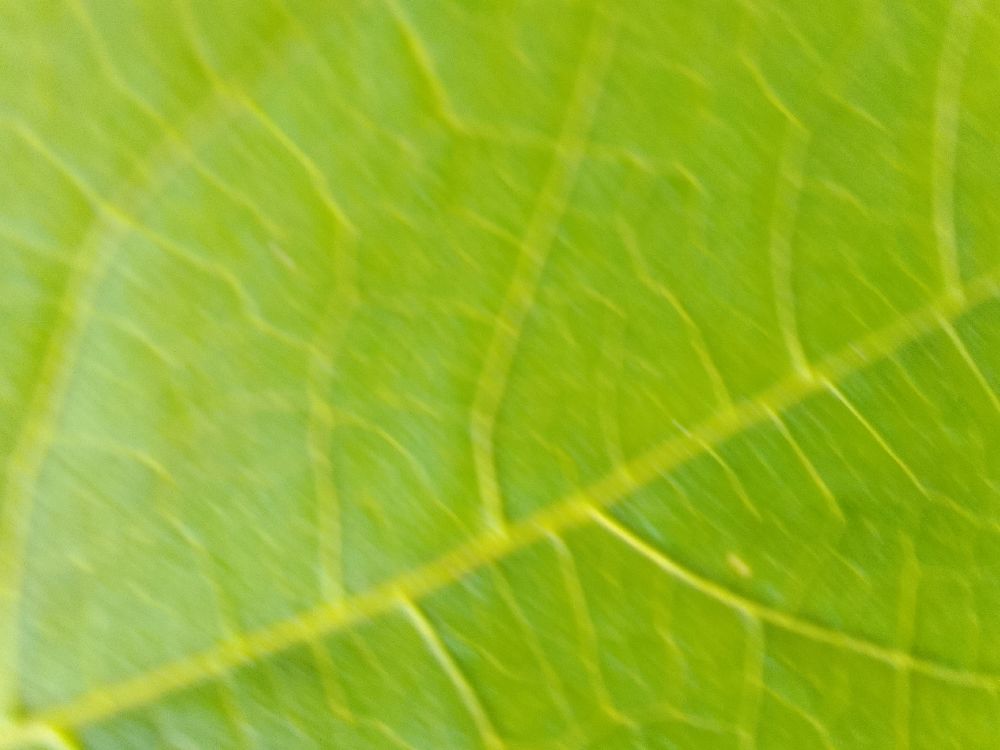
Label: healthy